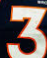
Number: 3